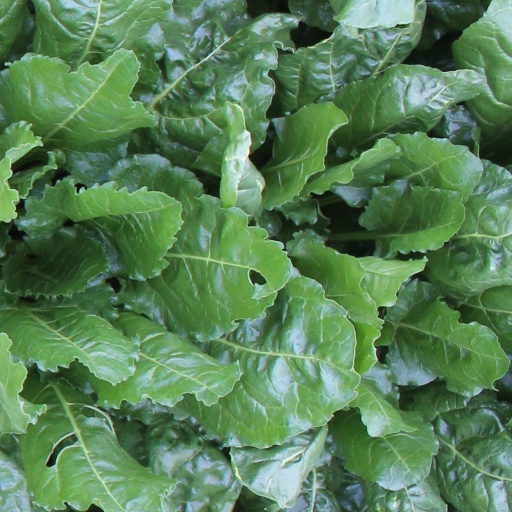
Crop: sugar beet